Ensenada

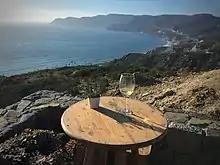
Bar on the Ensenada coast.

The populace of Ensenada is cosmopolitan in composition. A reflection of the cultural dynamics involved in the city, many ethnic groups and nationalities are present.